Geology of the Palatinate Forest

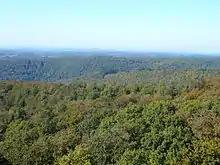
Plateau-like flattened areas in the Middle and Upper Buntsandstein: View from the Luitpold Tower on the Weißenberg towards the northwest

The Buntsandstein formations, formed at the start of the Triassic, dominate the left-bank Rhine mountains, including the Palatinate Forest and the Northern and Central Vosges. In the Palatinate, the Buntsandstein is divided into the following formations: